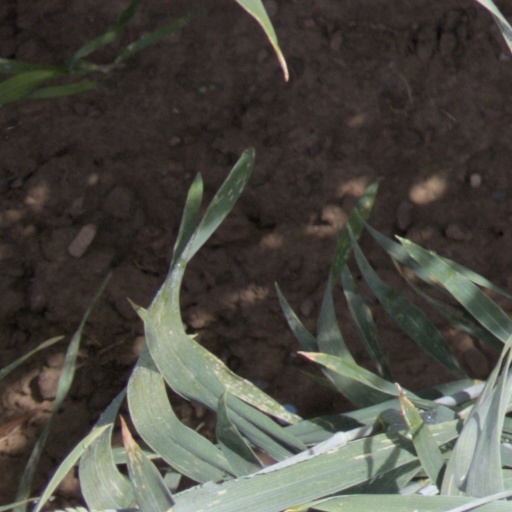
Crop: wheat